Michael David Irving Gass

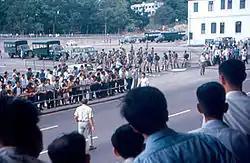
Confrontation between rioters and the Hong Kong Police Force during the riots in 1967

After the war he returned to the Service, spending three years in Ashanti and two in Ghana before being posted in 1958 to the West Pacific High Commission as Chief Secretary.